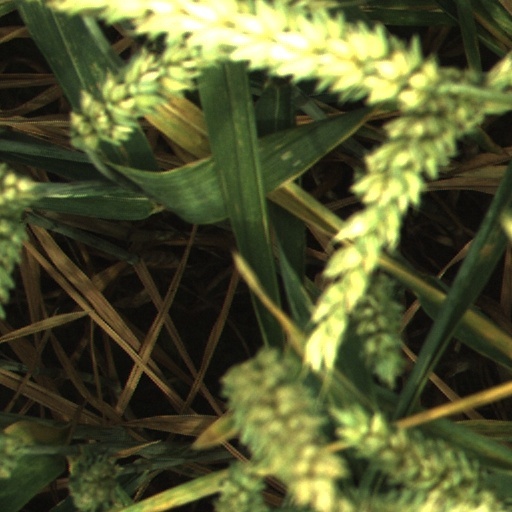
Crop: wheat